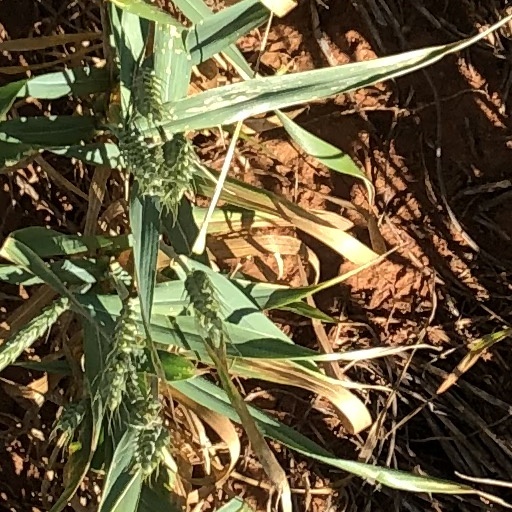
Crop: wheat